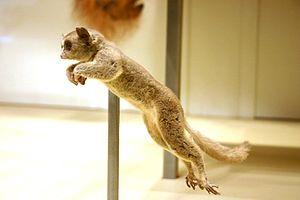
Galago moholi est une espèce de primate strepsirrhinien du genre Galago.